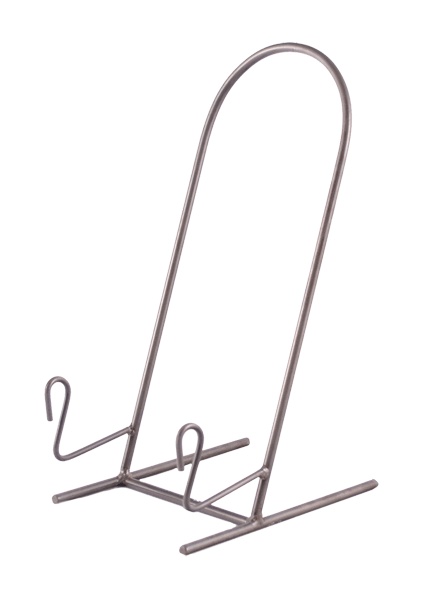
Set Of 4 Heavy Iron Plate Stands
Our perfect plate stand holds everything under the sun. Made of heavy iron with a long base for stability. Simple design to fit any decor. Holds plates, tablets and cookbooks. • Product Dimensions: 6" x 15" T• Material: Iron
Brand: Kalalou
Category: Home & Garden > Kitchen & Dining > Kitchen Tools & Utensils > Pizza Cutter Accessories > Pizza Cutter Stands